Netzah Yehuda Battalion

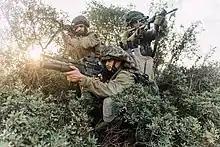
Netzah Yehuda training exercise

The battalion was founded in 1999, and originally contained only 30 soldiers. As of 2009, the battalion had grown to over 1,000 soldiers, and has reached the status of a fully functioning battalion. The battalion recently marked its 20th draft.